Alter Bridge

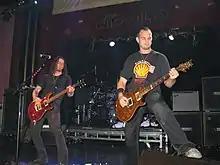
Alter Bridge toured extensively in promotion of 2007's "Blackbird".

In 2007, Alter Bridge signed a record deal with Universal Republic Records. Tremonti said of the band's new material, "I think it's the best work we've ever done." Alter Bridge's second album, "Blackbird", featuring the successful singles "Rise Today" and "Watch Over You", was released on October 9, 2007. "Watch Over You" was featured in VH1's "Celebrity Rehab with Dr. Drew" in 2008 and its music video featured clips from the series. Another version of the song featuring Cristina Scabbia of Lacuna Coil is available in the United Kingdom. "Blackbird" received very positive reviews from critics, and currently holds an average of 9.4 out of 10 on Ultimate Guitar Archive. The album also featured the critically acclaimed title track, the guitar solo of which would later be lauded by "Guitarist" by reaching No. 1 on their 2011 list of the greatest guitar solos of all time.